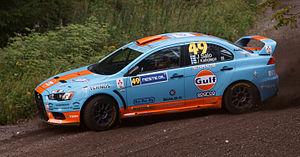
Juha Salo, né le 28 février 1976, est un pilote automobile finlandais de rallyes.